Miers Valley

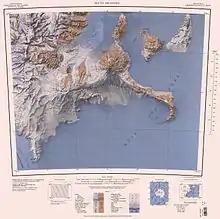
Miers Valley in north of map

The New Zealand Blue Glacier Party of the Commonwealth Trans-Antarctic Expedition (CTAE; 1956–58) established a survey station on its summit in December 1957.